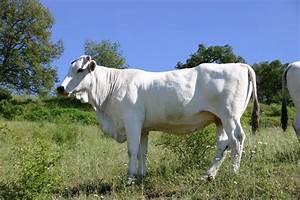
Label: mucca